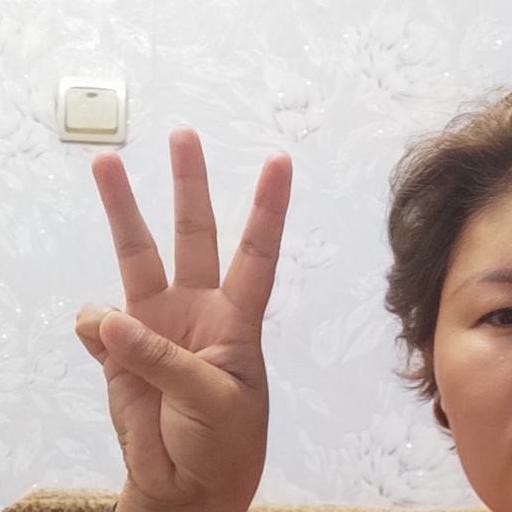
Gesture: three